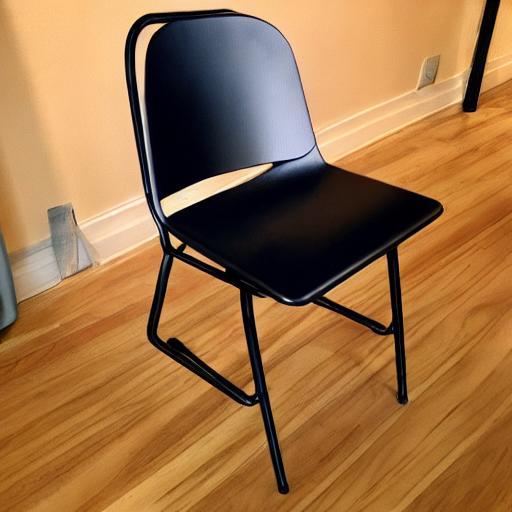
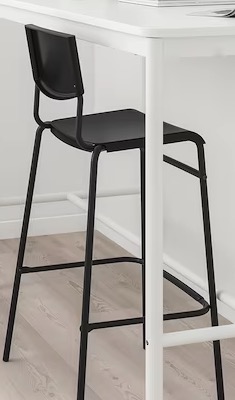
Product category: stool
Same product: no